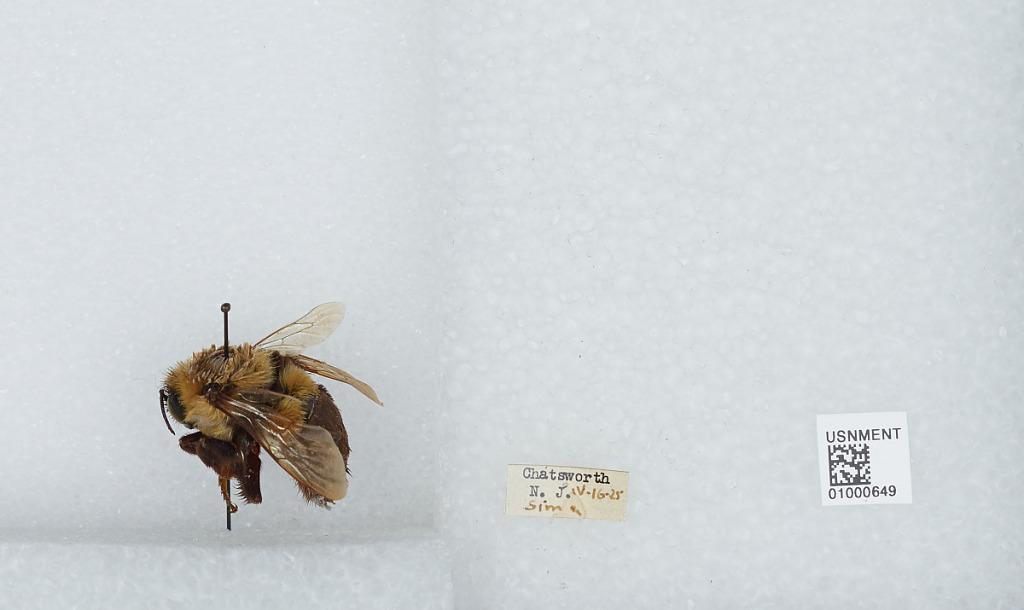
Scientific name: Bombus (Pyrobombus) impatiens Cresson
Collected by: Sim
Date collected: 1925-4-16
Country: United States
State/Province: New Jersey
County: Burlington
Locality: Chatsworth
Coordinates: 39.8175, -74.535